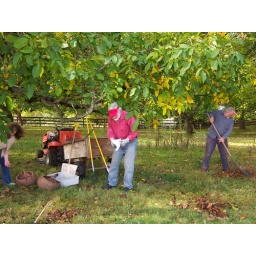
Raking for Walnut...These beautiful walnut trees were planted in the 20s. They are big, tall and very green